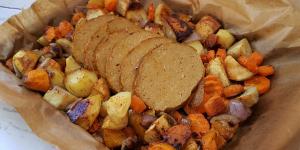
rollo de carne vegano